Kaori Sakamoto

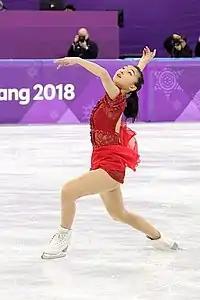
Sakamoto at the 2018 Winter Olympics

On the 2019–20 Japanese Championships, Sakamoto was third in the short program despite underrotating the back half of her jump combination and was narrowly behind second-place Satoko Miyahara. She struggled in the free skate, underrotating or downgrading five jumps, and falling once, placing seventh in that segment and dropping to sixth place overall. Commenting on her disappointing results afterward, she attributed much of her difficulty this season to the absence of her friend and longtime training partner Mai Mihara, who was sidelined from training due to illness: "But this year I could not fight by myself. I'm old enough now that I should be able to rely on myself."